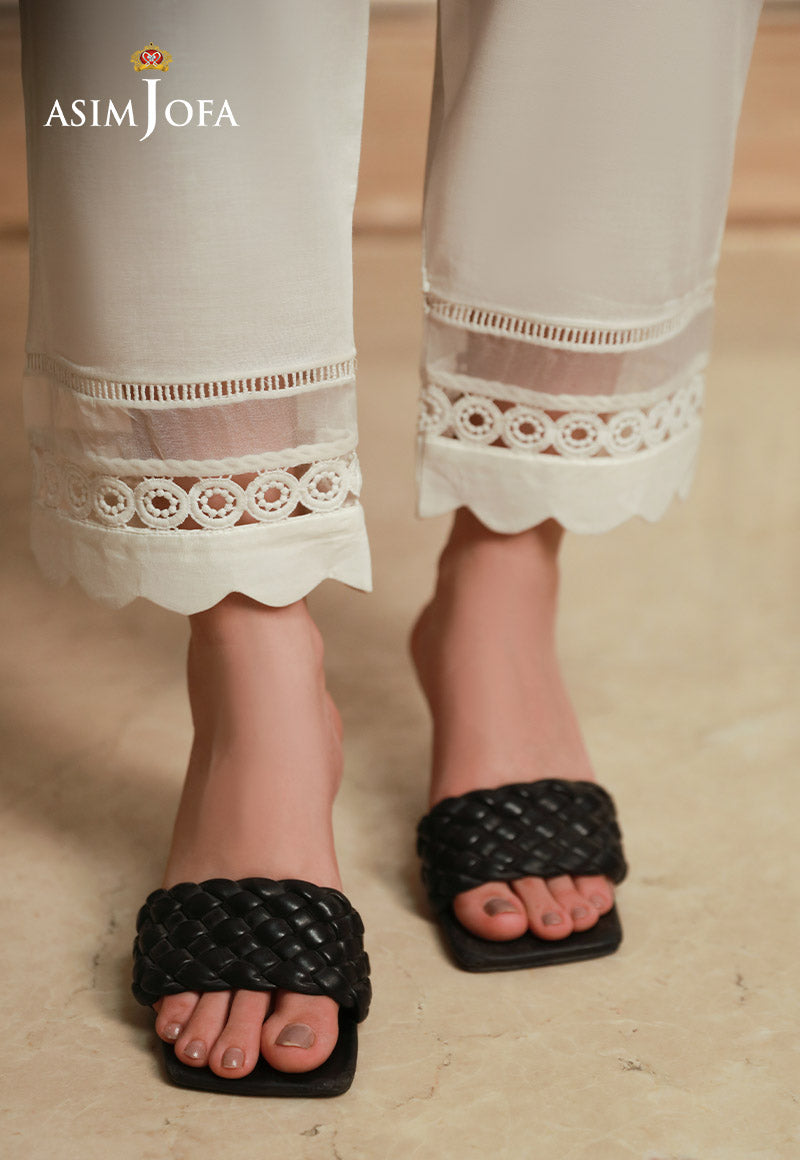
black white lace detail slippers